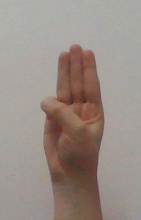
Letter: thaa